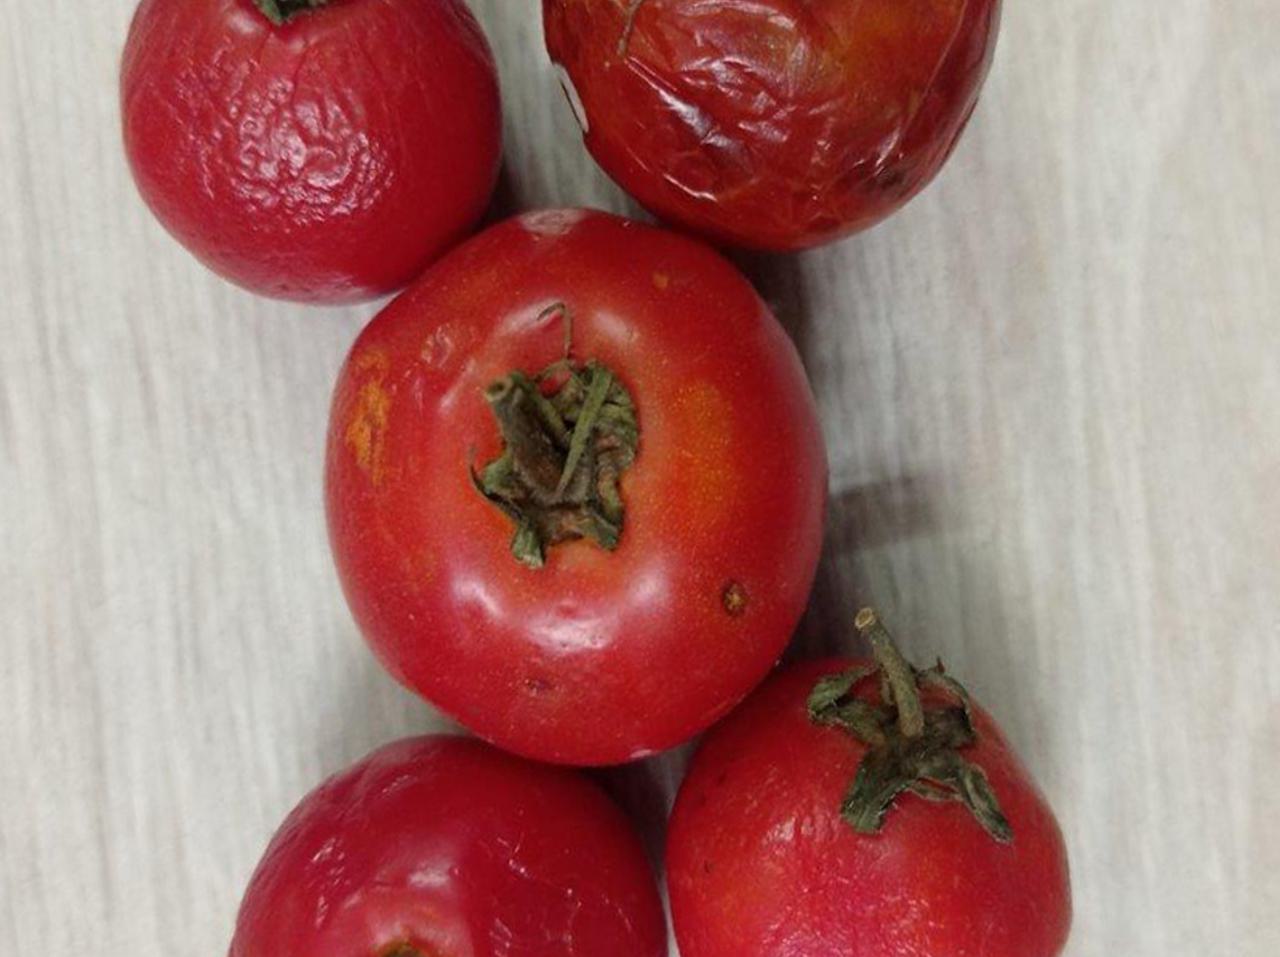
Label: Rotten